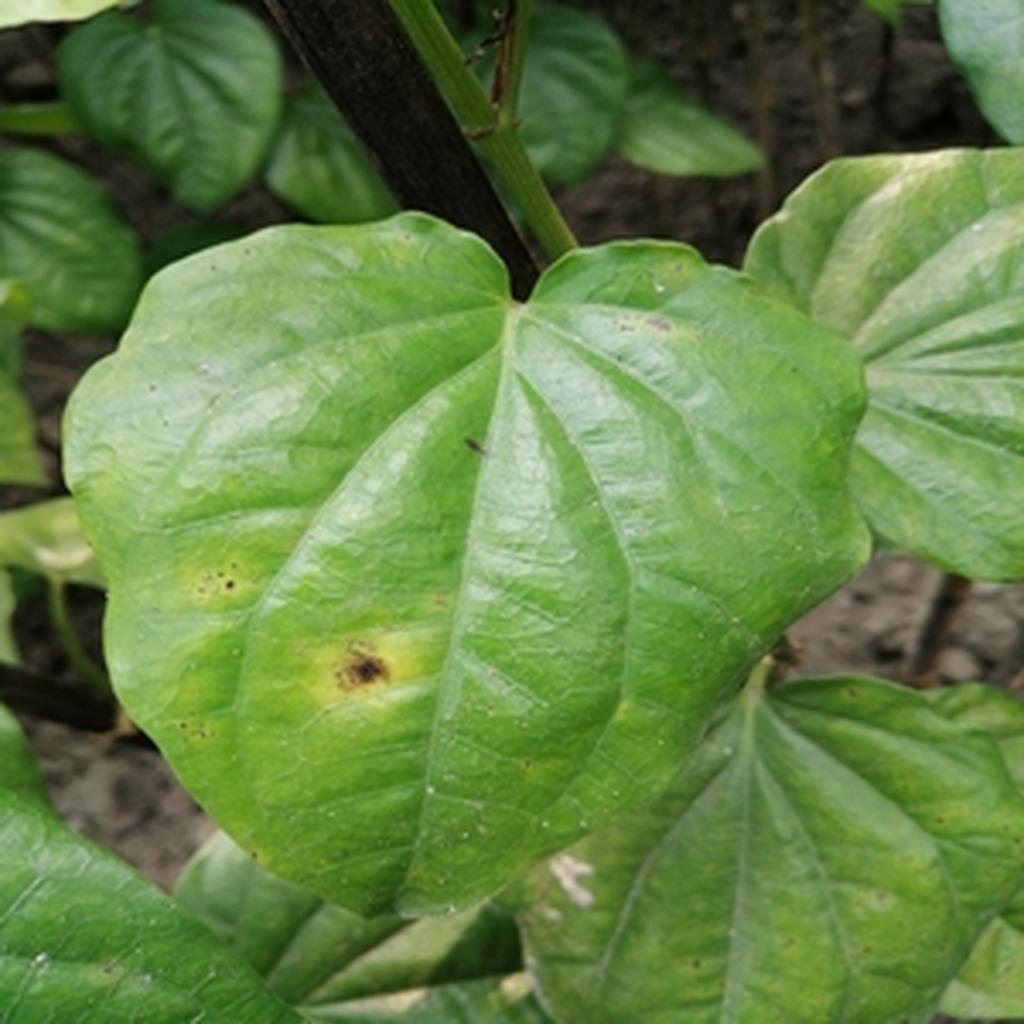
Label: Leaf_Rot